Vladimír Janočko

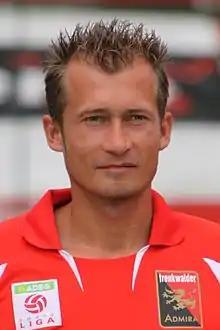
Janočko with Trenkwalder Admira in 2009

Vladimír Janočko (born 2 December 1976) is a Slovak former professional footballer who played as an attacking midfielder. He was capped 41 times for the Slovakia national team and scored three goals.